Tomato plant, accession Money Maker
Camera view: bottom (45 deg); turntable rotation: 30 degrees
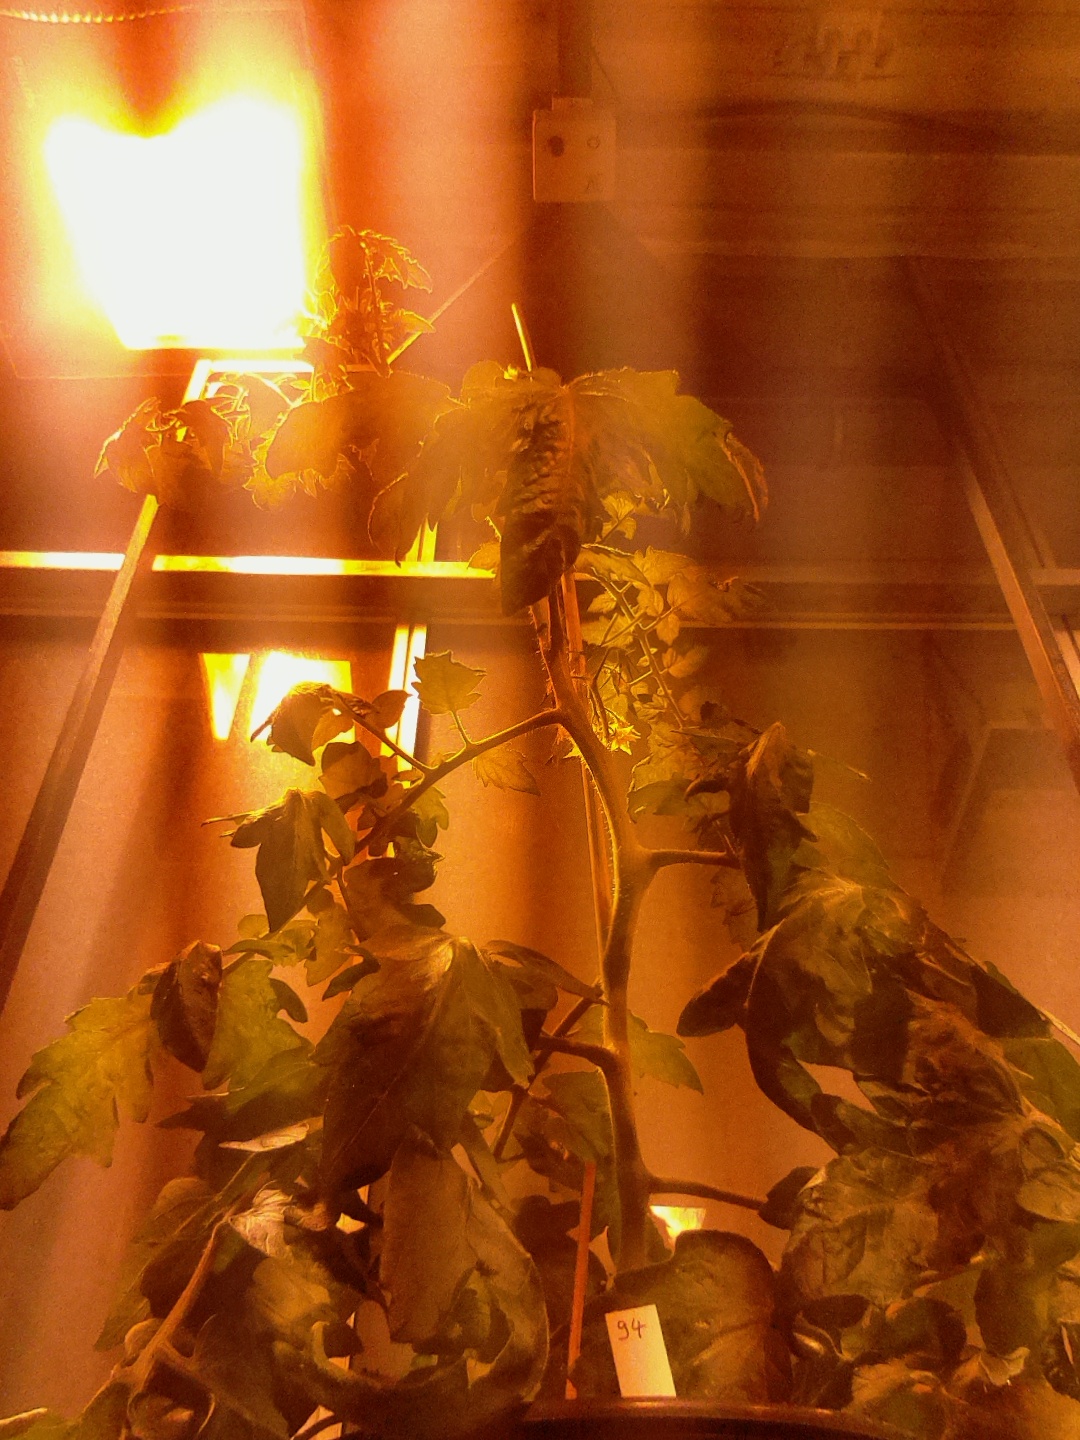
BBCH growth stage 69: End of flowering, 90%-100% of flowers open, more petals falling